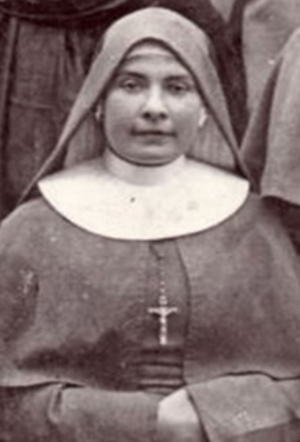
Irene Stefani (1891-1930), religieuse italienne, bienheureuse
Cette liste de saints concerne les saints, bienheureux, et vénérables reconnus comme tels par l'Église catholique, ayant vécu au XXᵉ siècle. Sur cette période, l'Église a donné comme modèles évangéliques 152 saints et 2 038 bienheureux.